African Rally Championship

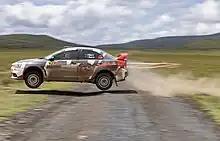
Mitsubishi Lancer Evo X R4 at the 2021 Equator Rally Kenya

The African Rally Championship (ARC) is an international automobile rally championship run under the auspices of the FIA.